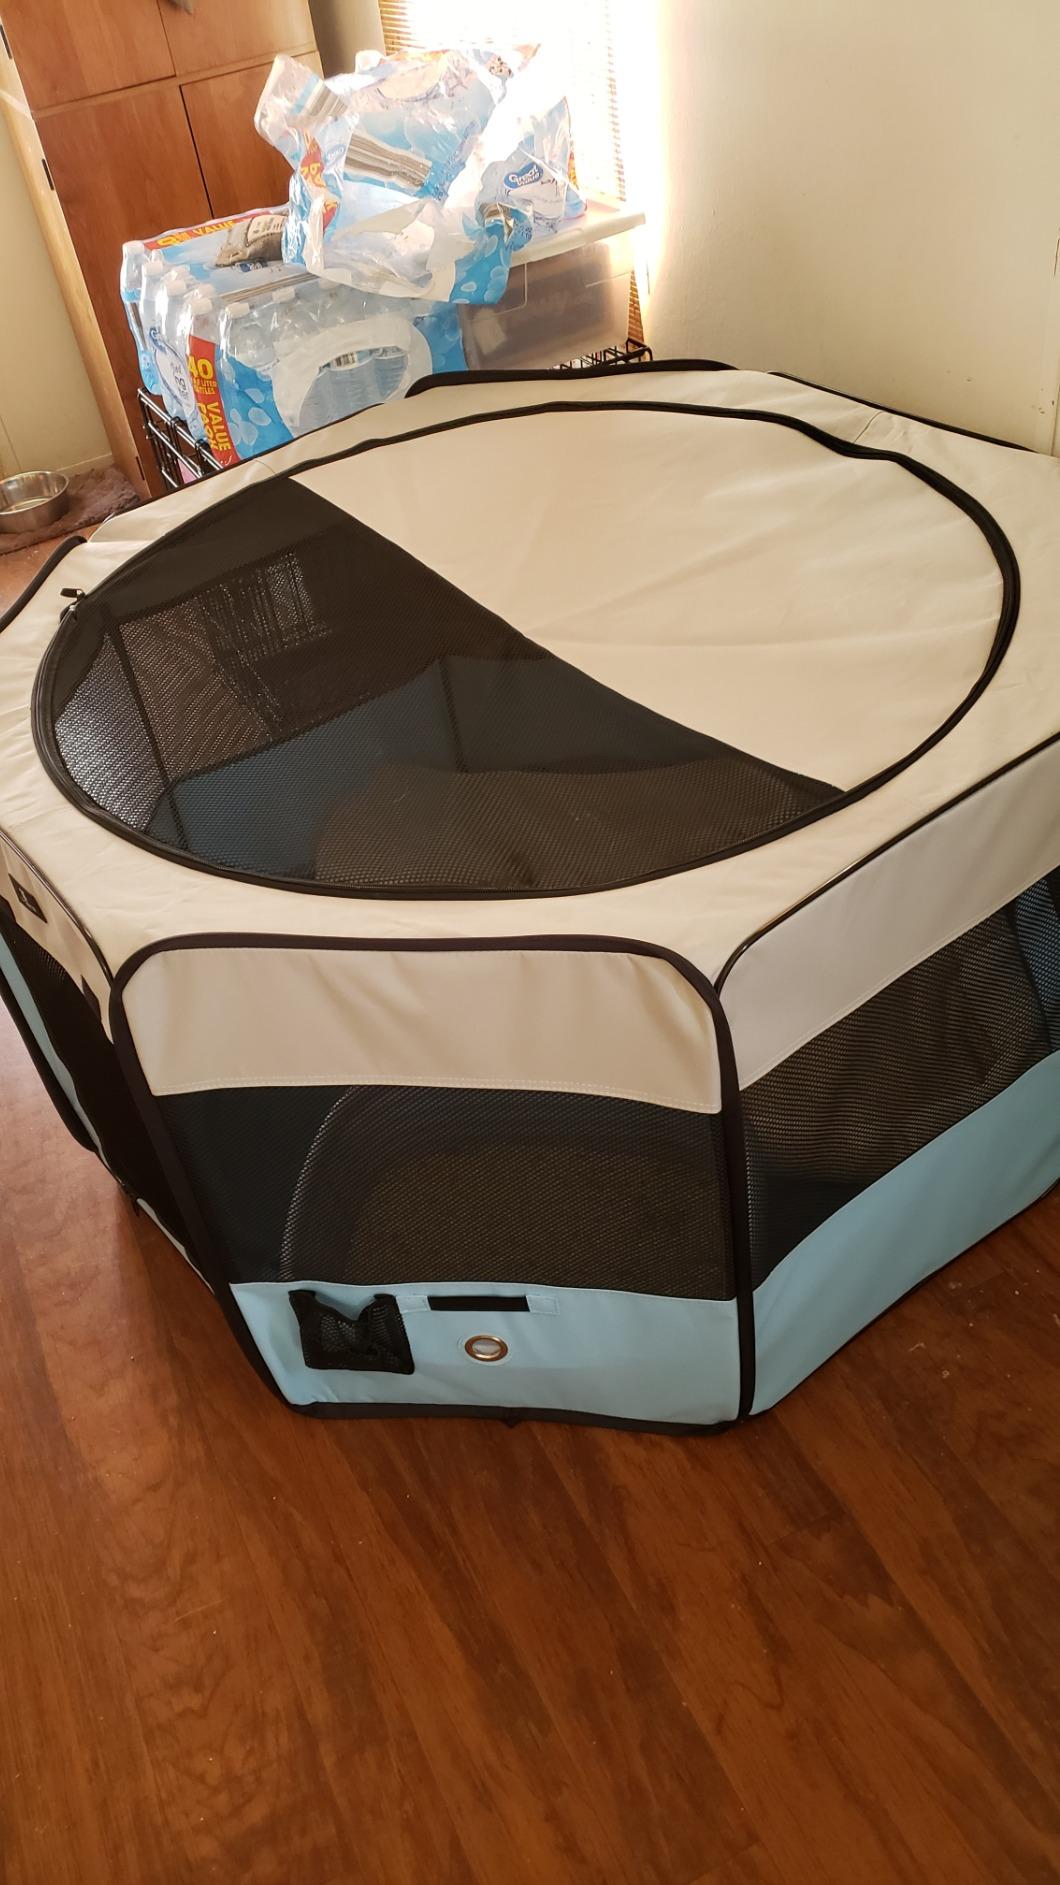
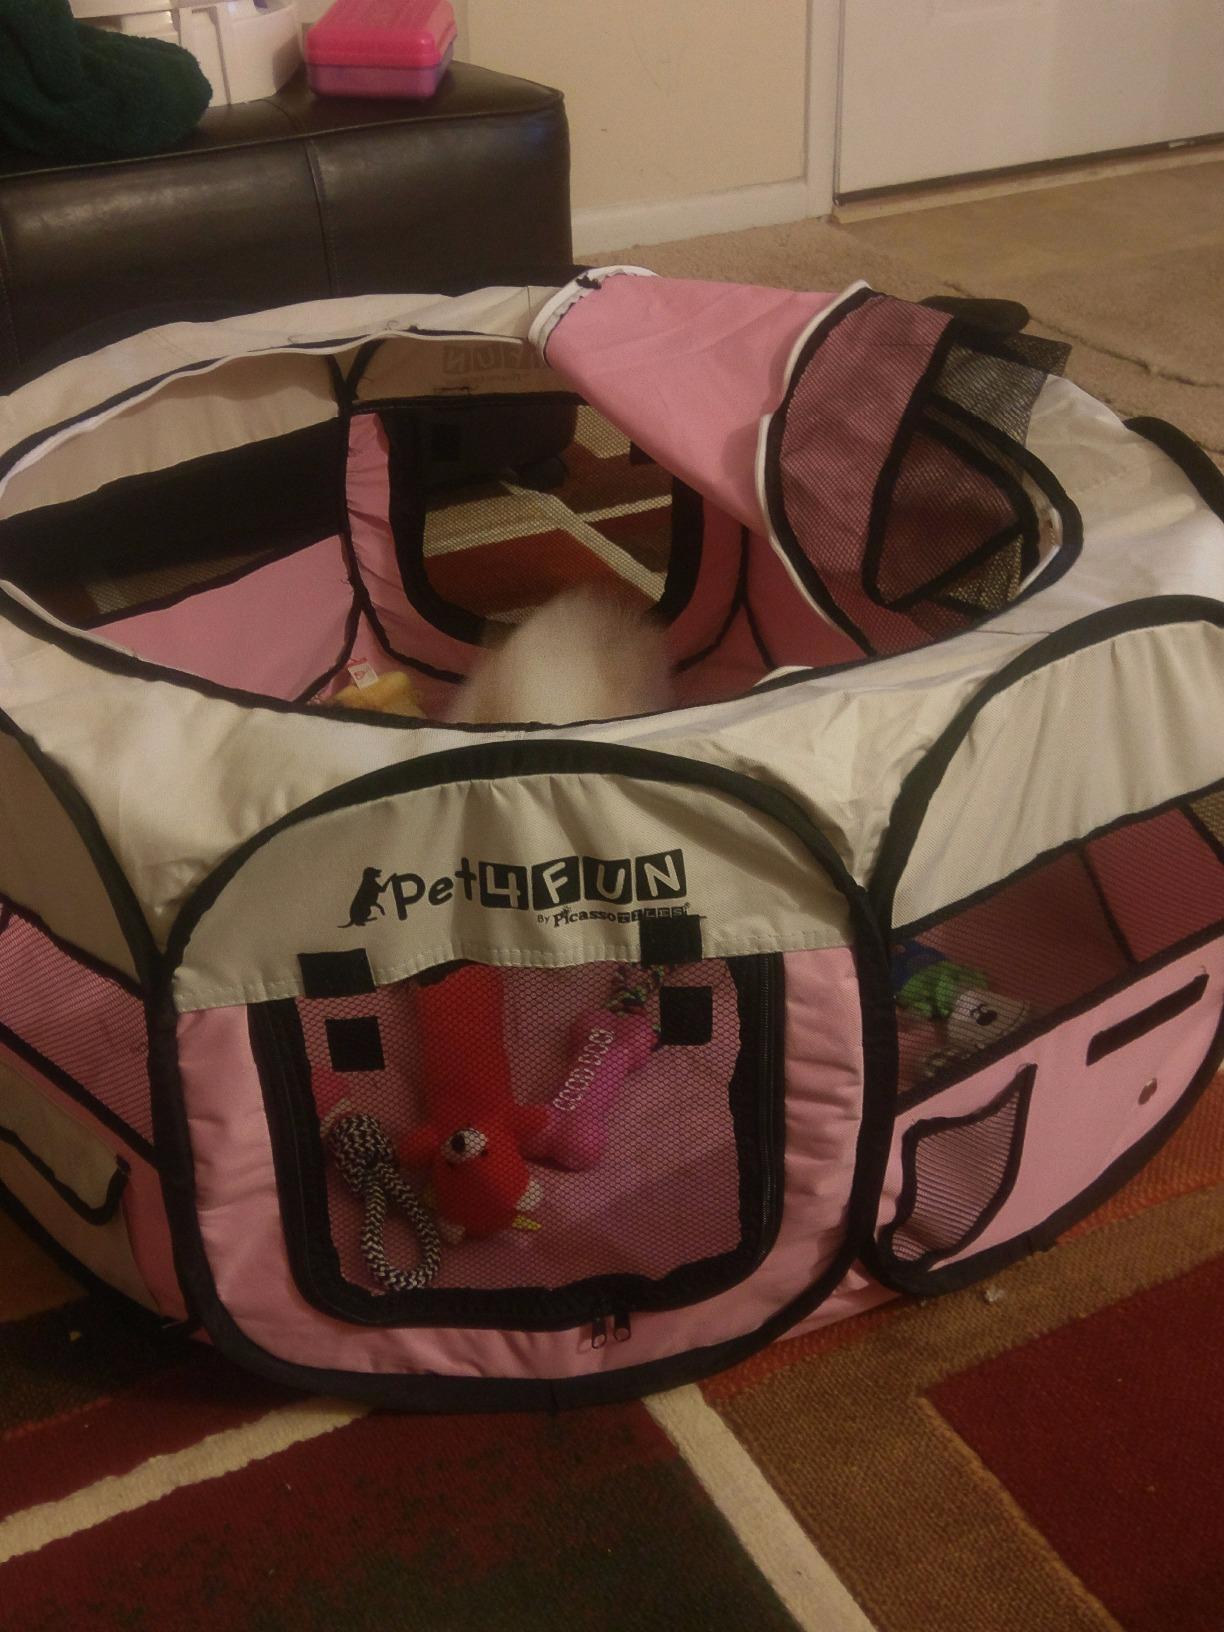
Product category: items_kennel
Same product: no